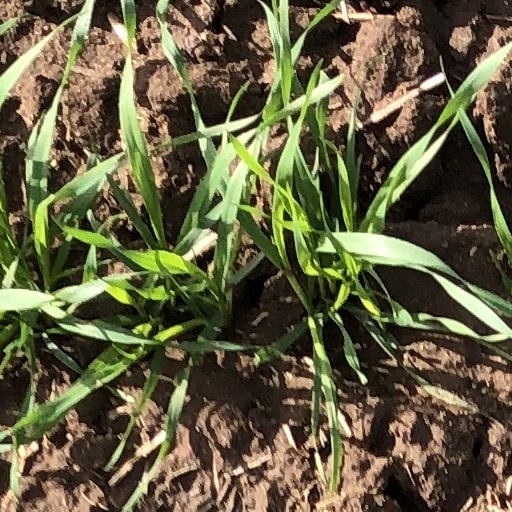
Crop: wheat